Ernest Lewis (tennis)

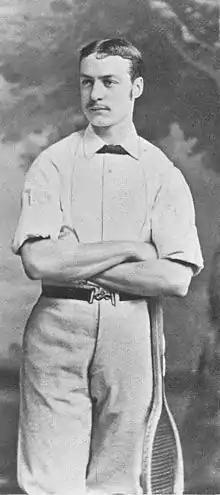

Ernest Wool Lewis (5 April 1867 – 19 April 1930) was a British lawn tennis player who was active at the end of the 19th century. He twice won the Irish Championships in 1890 and 1891, and was a four time losing finalist in singles at the Wimbledon Championships in 1886, 1888, 1892 and 1894. He won the men's doubles championship title in 1892 partnered with Harry S. Barlow.